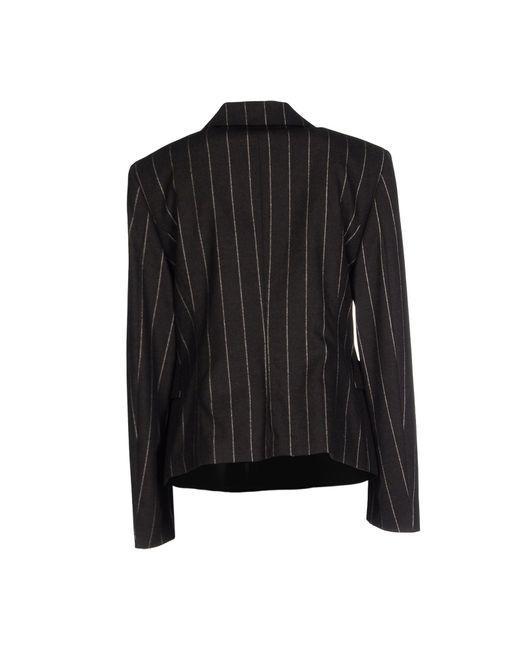
Schwarze Jacke für Damen mit weißen Linien